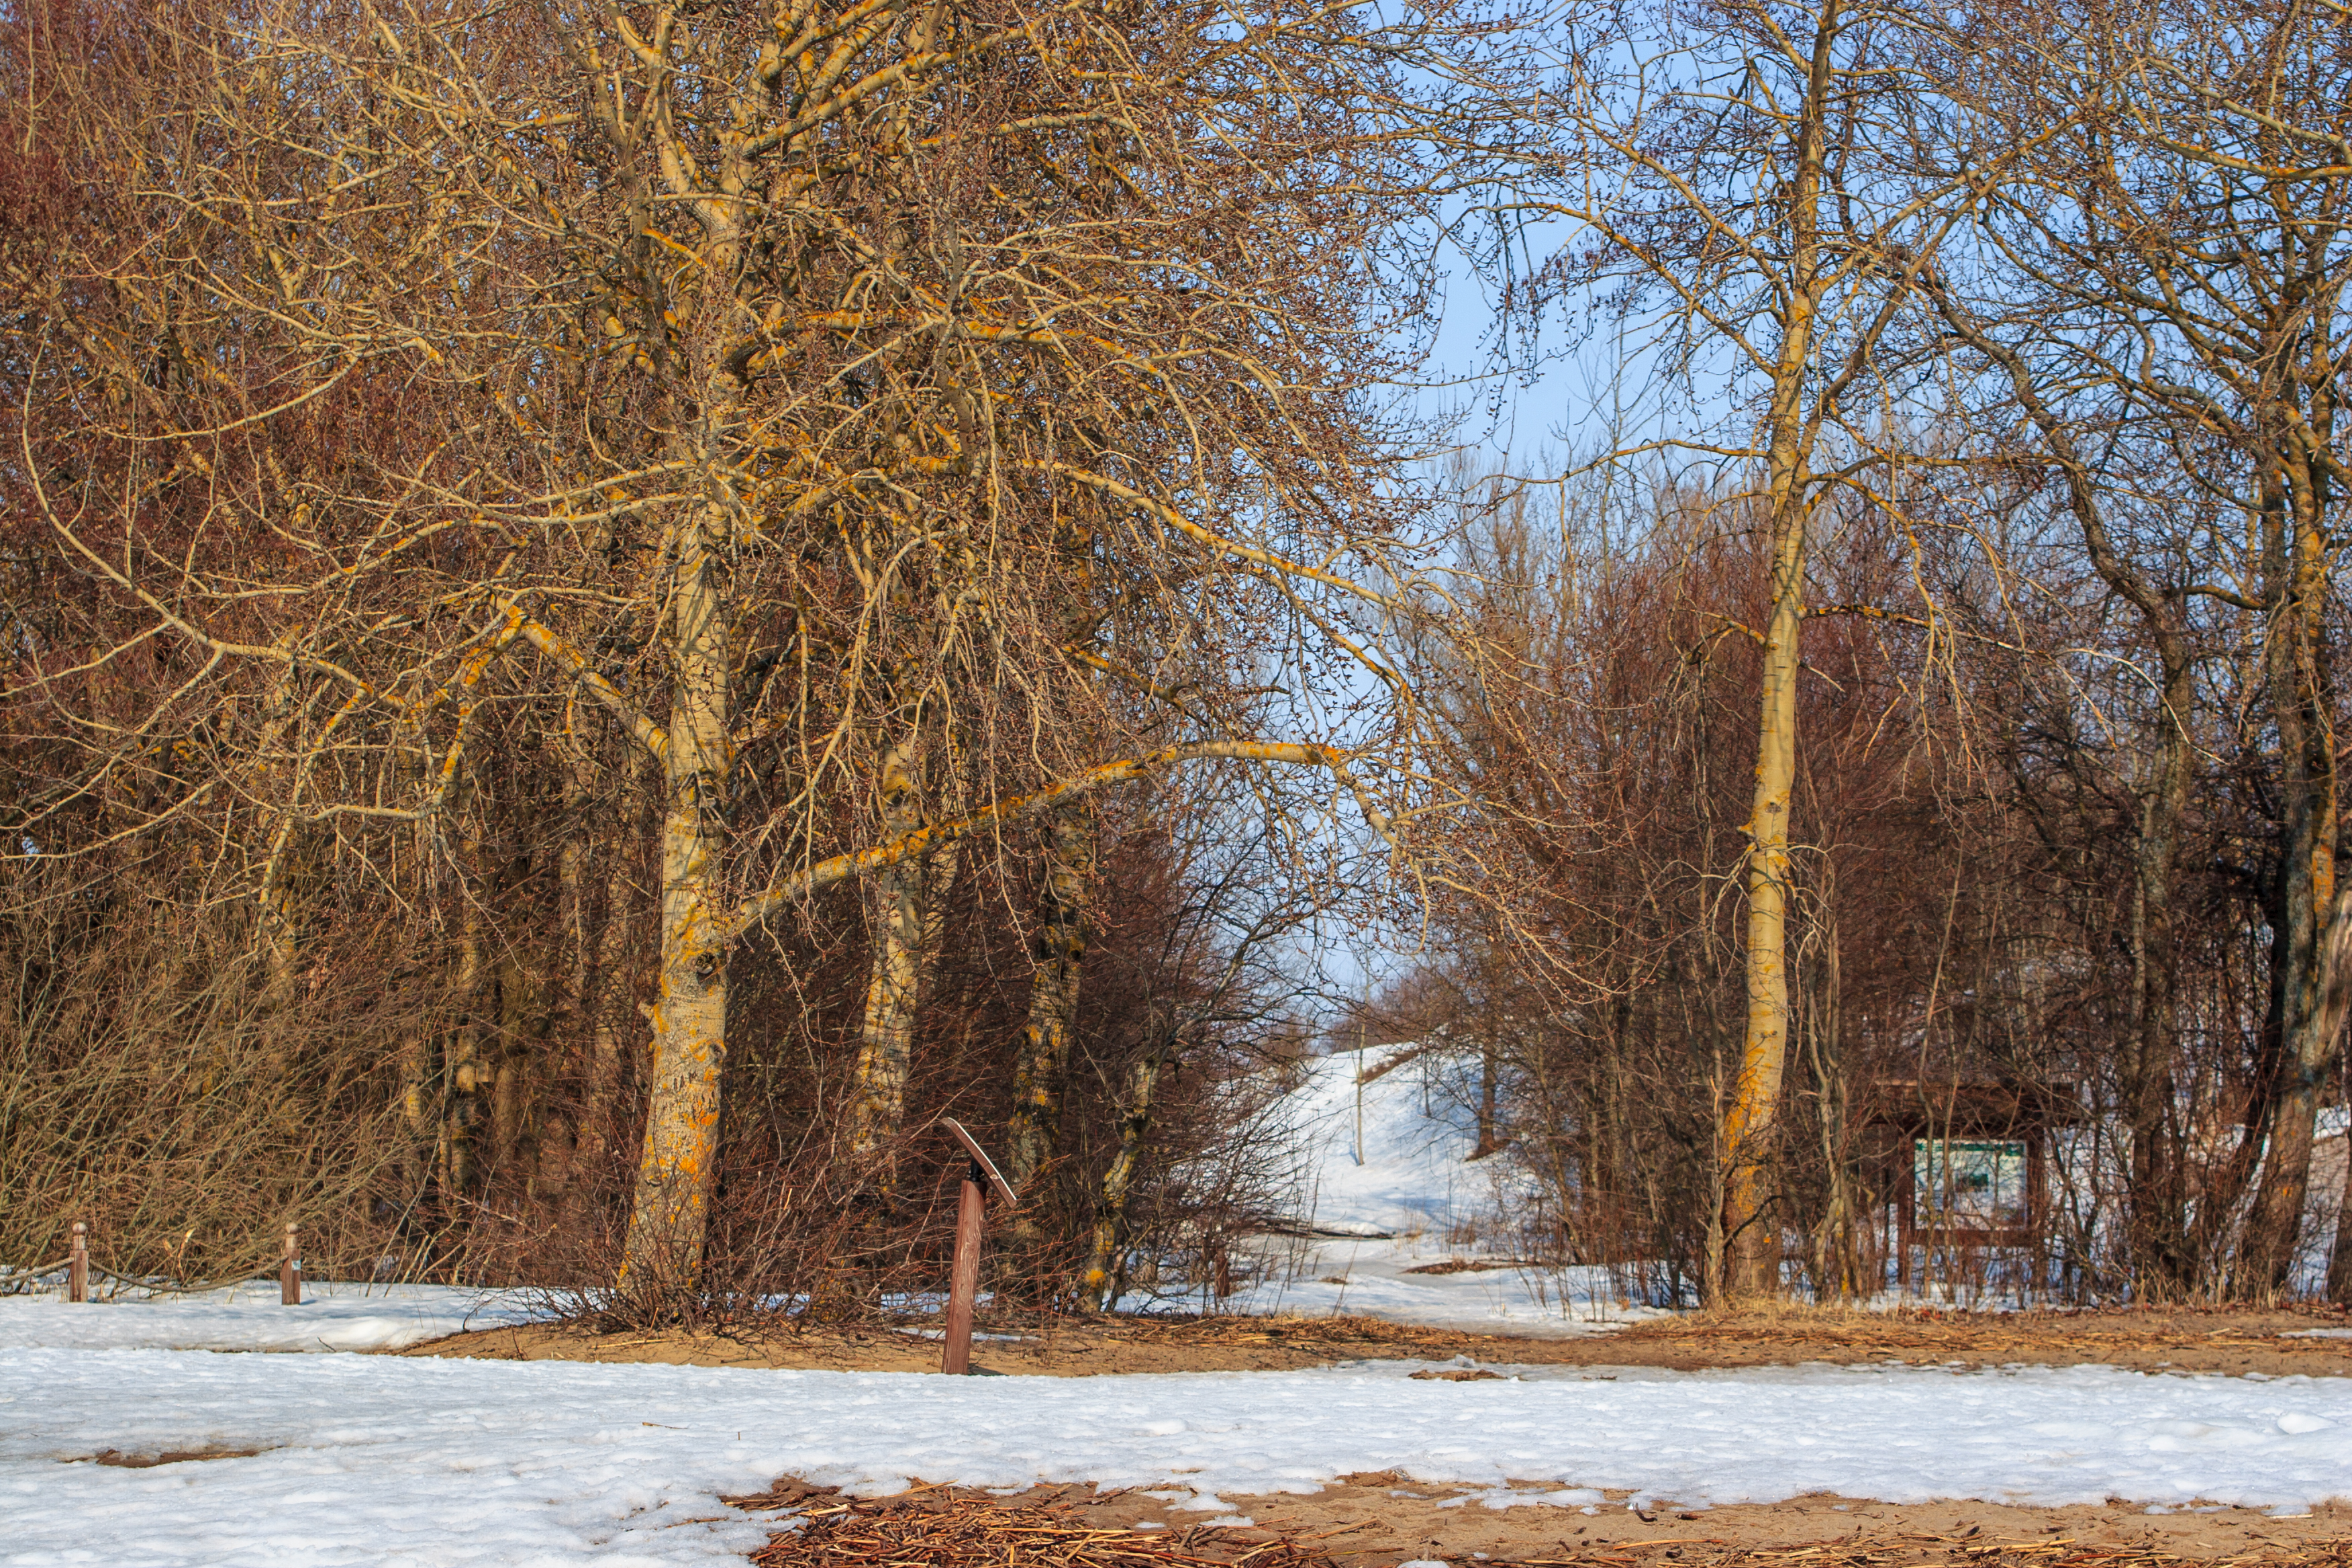
images, brown, natural landscape, snow, natural environment, wood, twig, trunk, branch, tree, sky, vegetation, sunlight, freezing, deciduous, grass, plant, landscape, forest, Tints and shades, grove, woodland, wildlife, temperate broadleaf and mixed forest, frost, winter, spruce fir forest, reflection, old growth forest, wilderness, nature reserve, Northern hardwood forest, temperate coniferous forest, tropical and subtropical coniferous forests, road, plant stem, autumn, evening, riparian forest, wetland, birch family, soil, floodplain